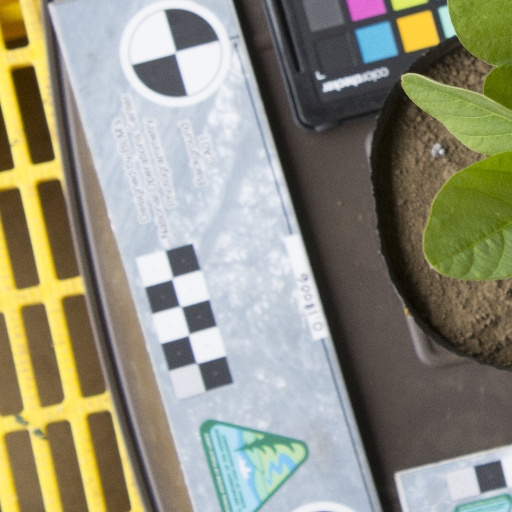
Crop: soybean